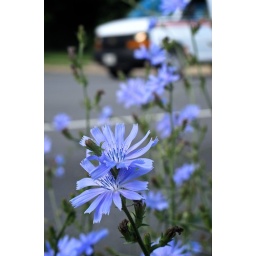
Purple flowers blooming along a road with a truck passing in the background.